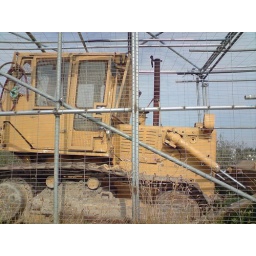
This was taken on a phone while driving past.It is in a field somewhere inside scaffolding cage.